The Legend of Silk Boy

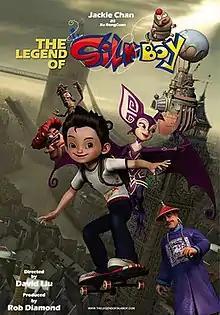
Film poster

The Legend of Silk Boy (世博总动员) is a 2010 Chinese animated film directed by David Liu and starring Jackie Chan.